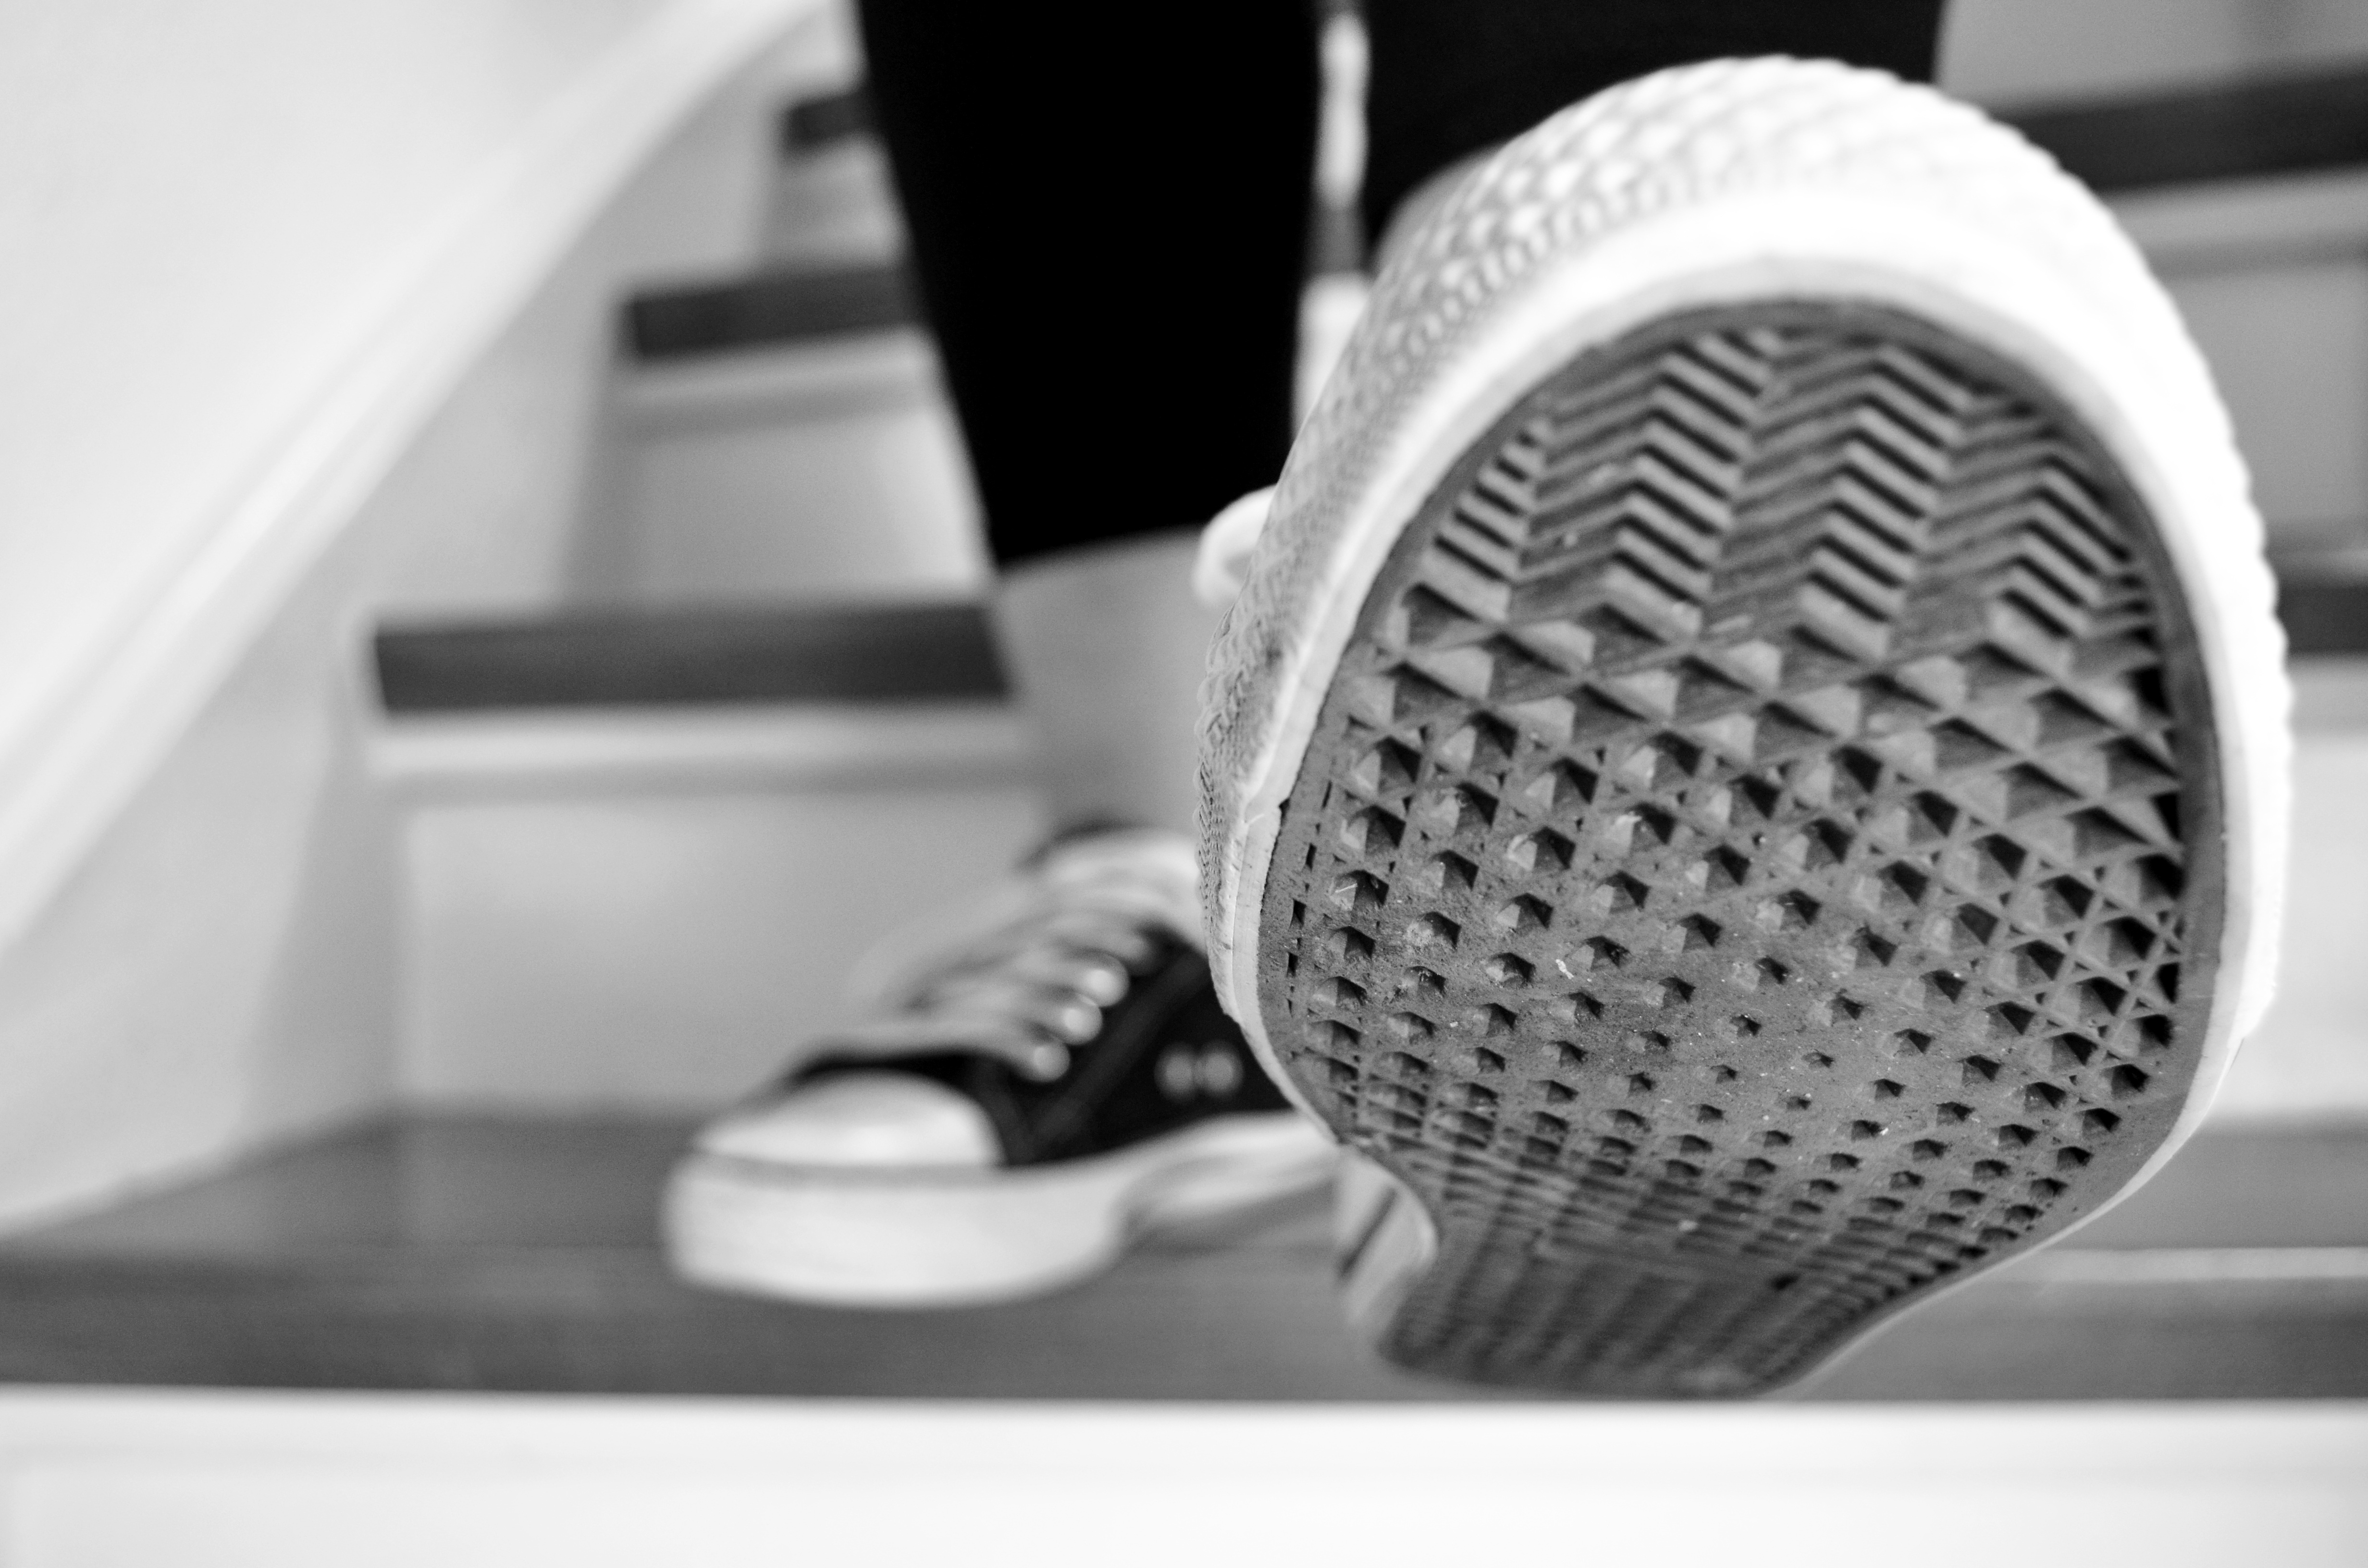
black and white, technology, feet, sole, microphone, monochrome, product, shoes, design, audio, level, stairs, sneakers, down, get off, finish, sports shoes, wood stairs, audio equipment, woman foot, big shots, monochrome photography, plumbing fixture